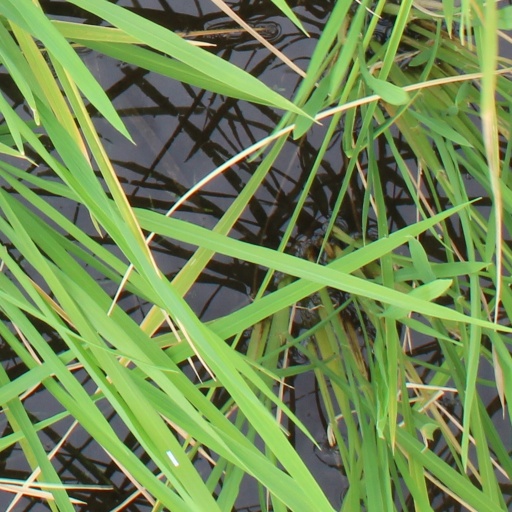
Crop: rice